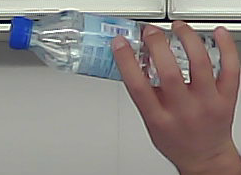
Product: nestle_water